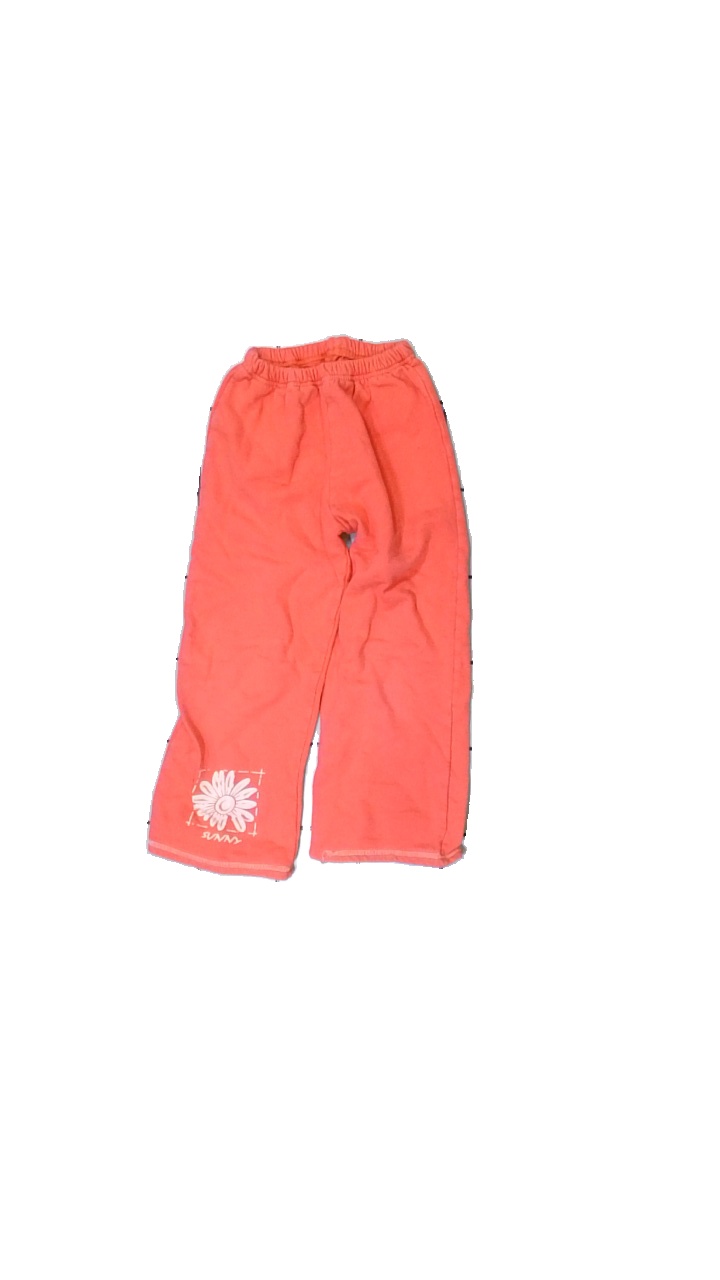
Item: Trousers (Children)
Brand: Komtekc?? (russian)
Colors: Pink
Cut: Regular
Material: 100% cotton
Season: All
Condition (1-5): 3
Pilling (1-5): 2
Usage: Recycle
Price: <50